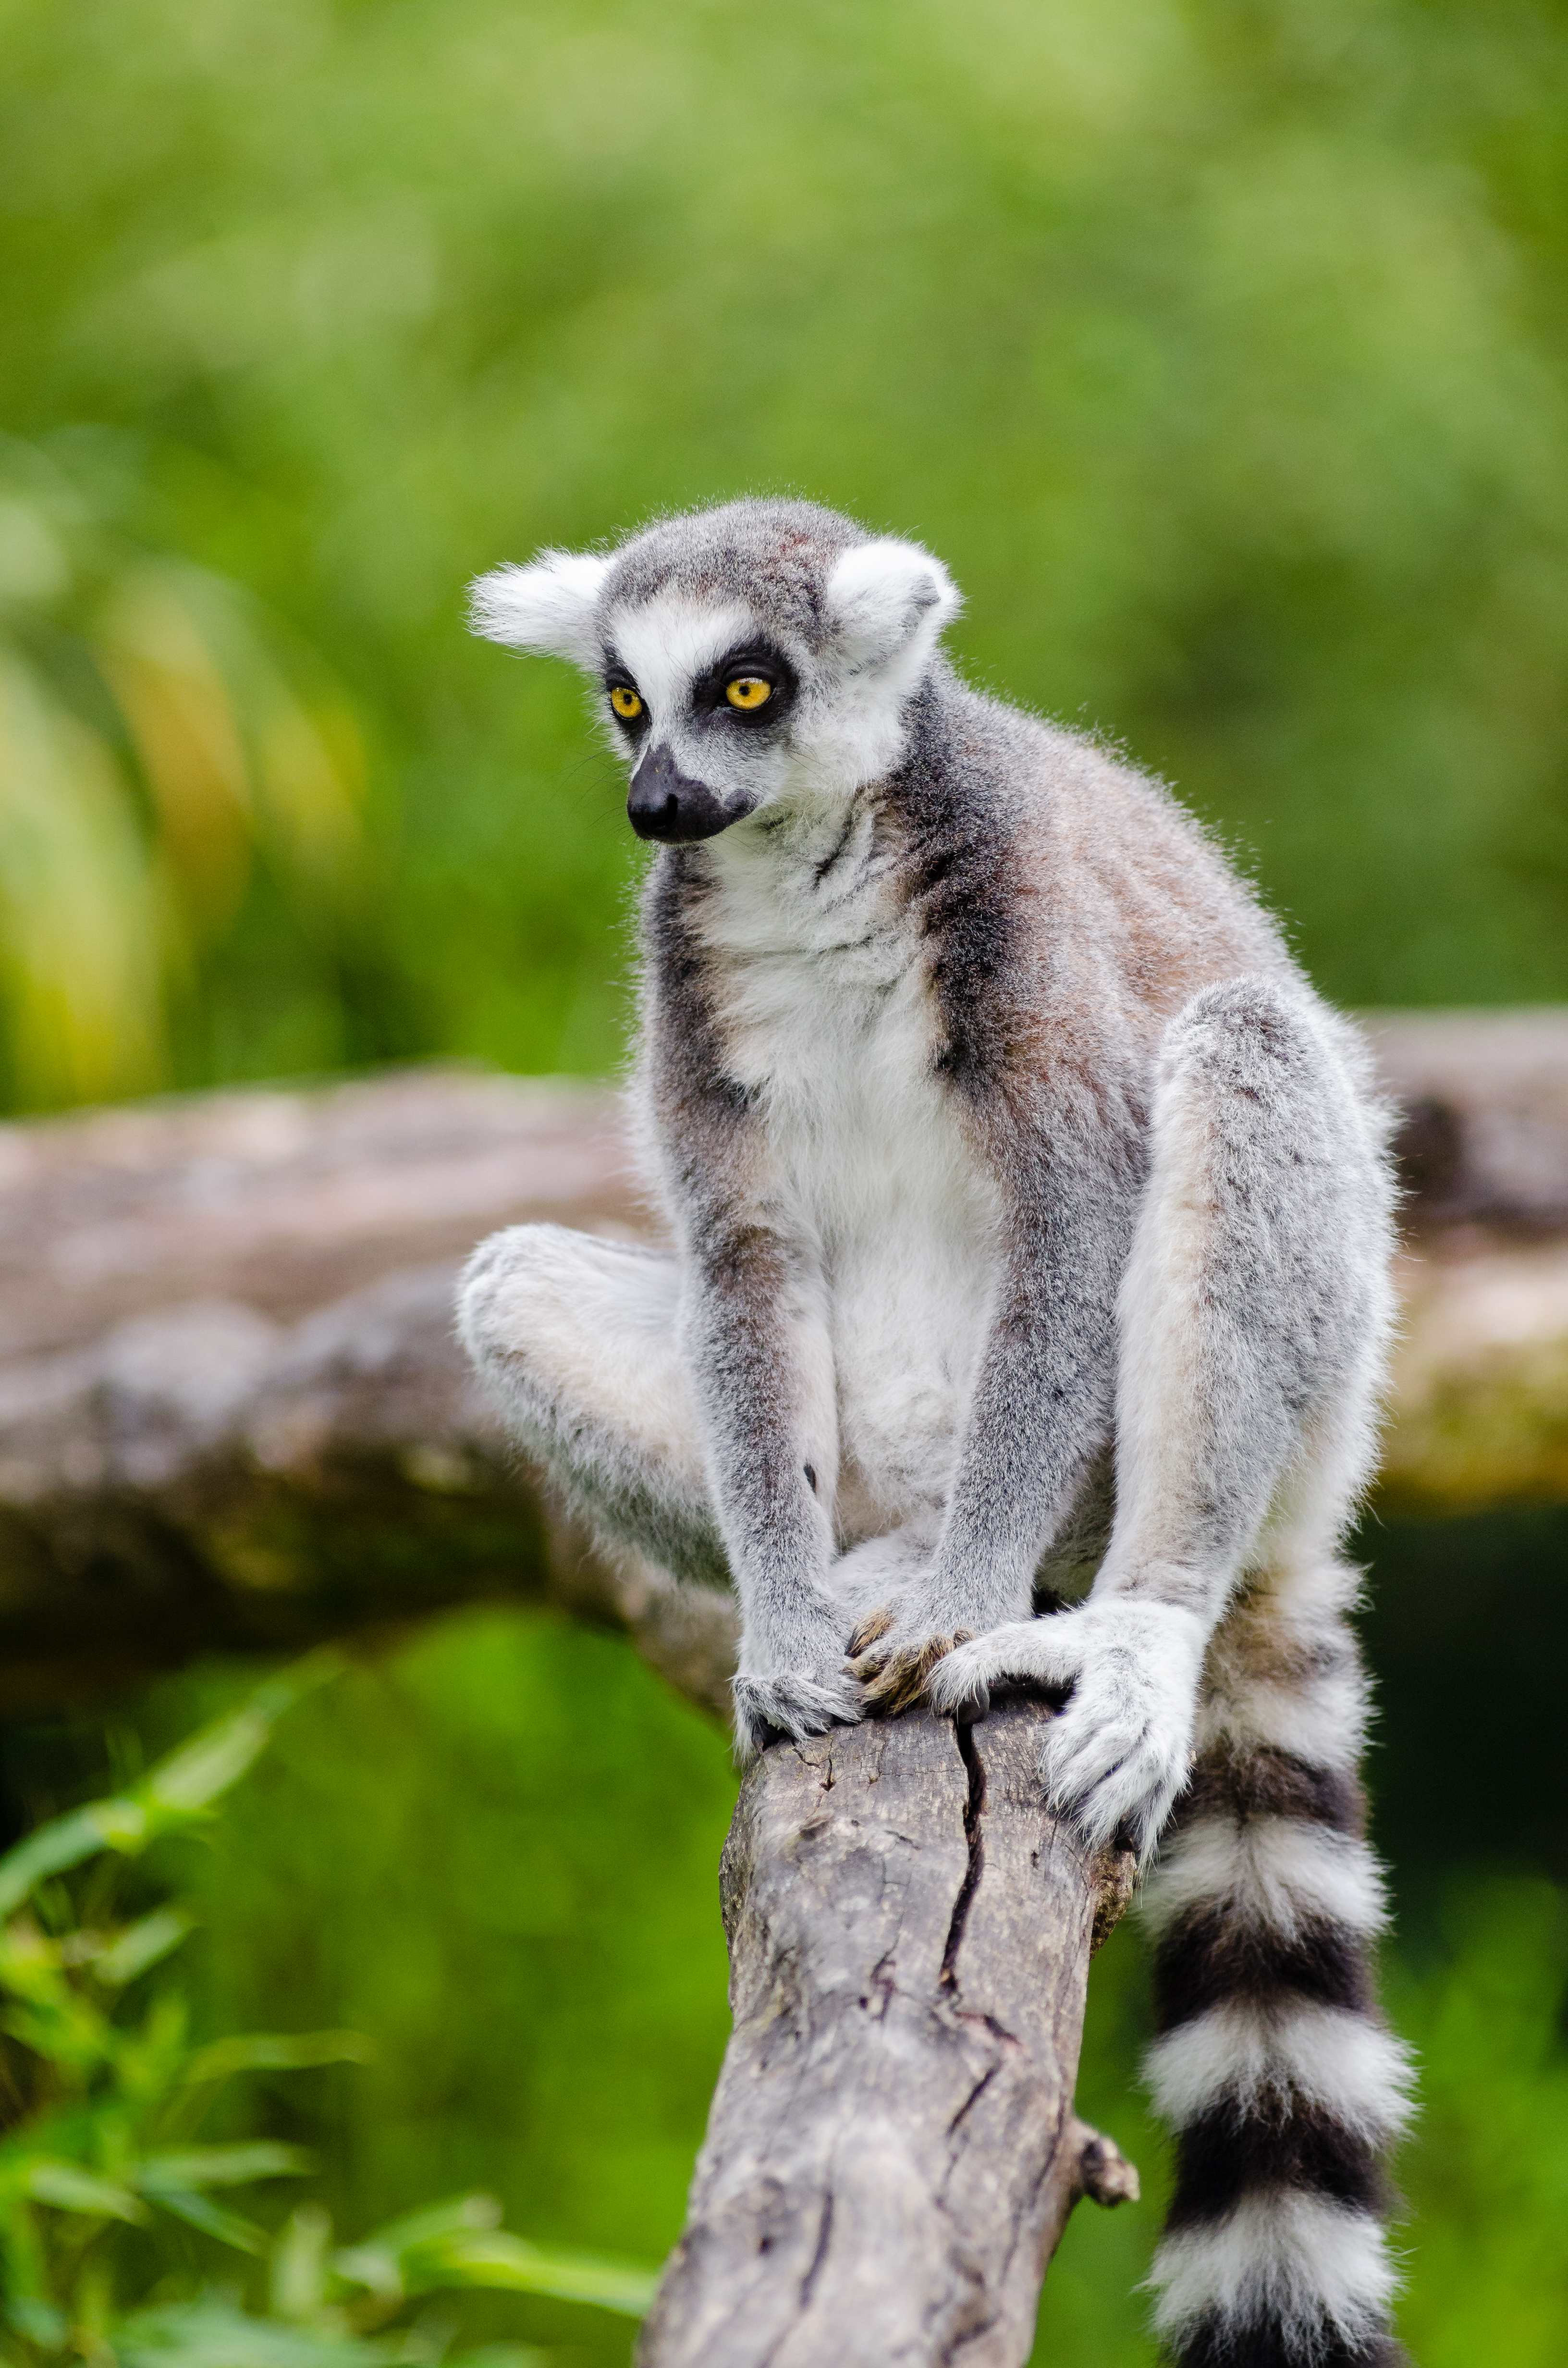
animal, wildlife, zoo, mammal, fauna, primate, madagascar, vertebrate, lemur